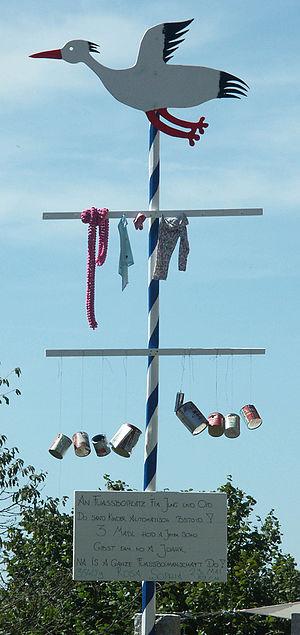
Tradition du sud de l'Allemagne - mariage - mât pour voeux de progéniture